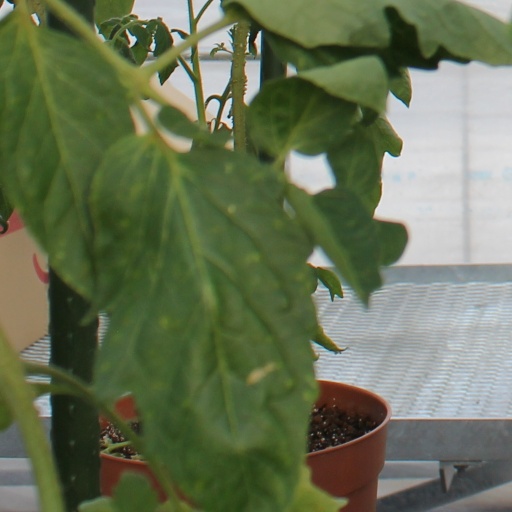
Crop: tomato